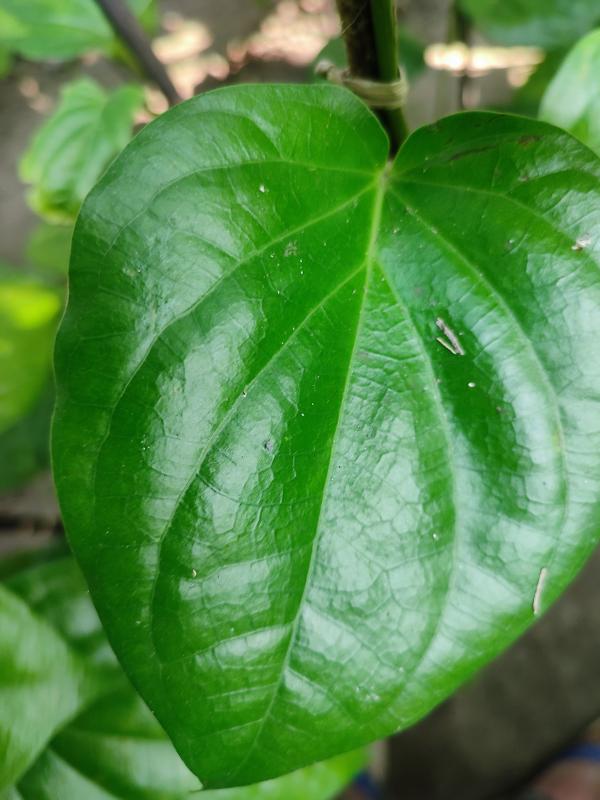
Label: Healthy_Leaf